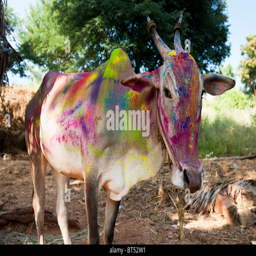
cow covered in coloured powder at festival time in a rural village .